Sequoia (2014 film)

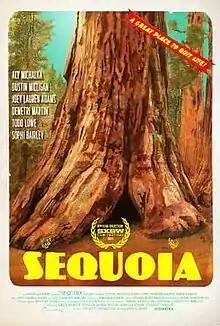
Theatrical release poster

Sequoia is a 2014 American comedy film directed by Andy Landen, written by Andrew Rothschild, and starring Aly Michalka, Dustin Milligan, Joey Lauren Adams, Lou Diamond Phillips, Corbin Frost and Sophi Bairley. It was released on August 25, 2015, by The Orchard.